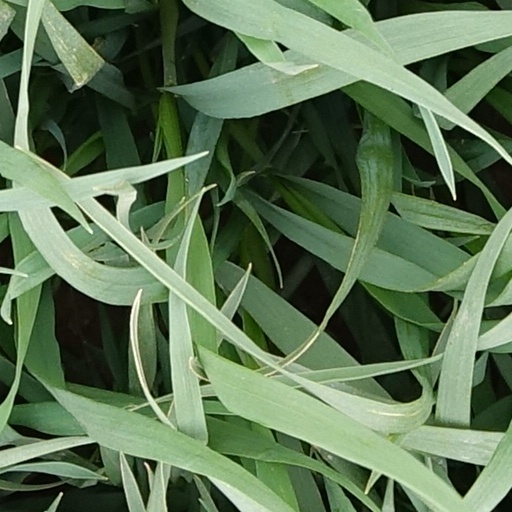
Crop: wheat